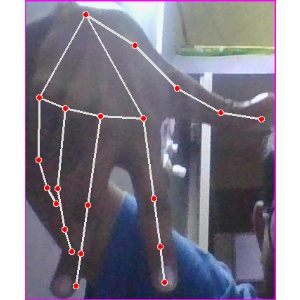
अक्षर: ग